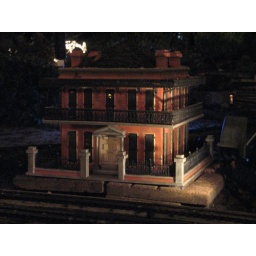
Model train exhibit with architectural models of the various styles of building in New Orleans and this region of Louisiana.